Beijing Science and Technology University Gymnasium

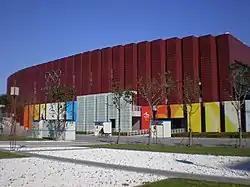
The indoor arena at the 2008 Summer Paralympics

The Beijing Science and Technology University Gymnasium is an indoor arena located on the campus of the University of Science and Technology Beijing.